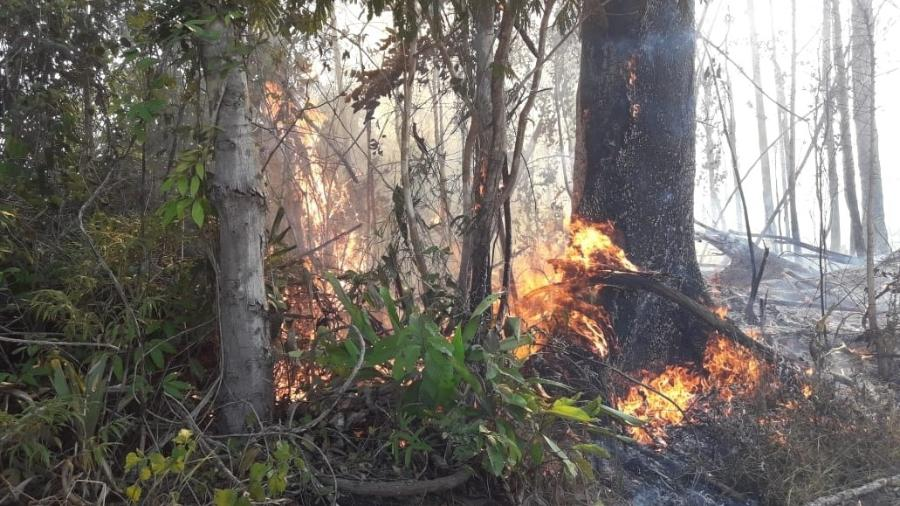
Fire: yes
Smoke: no